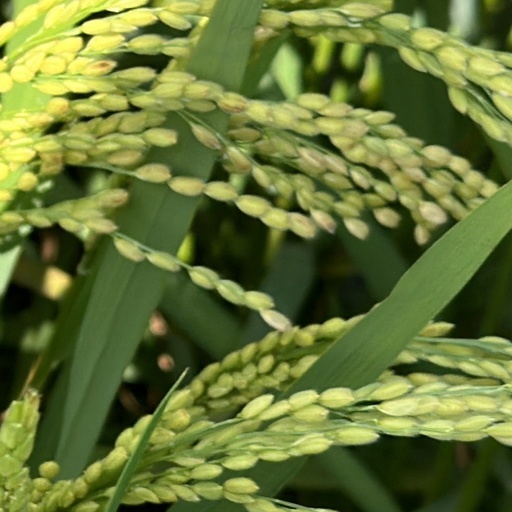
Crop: rice